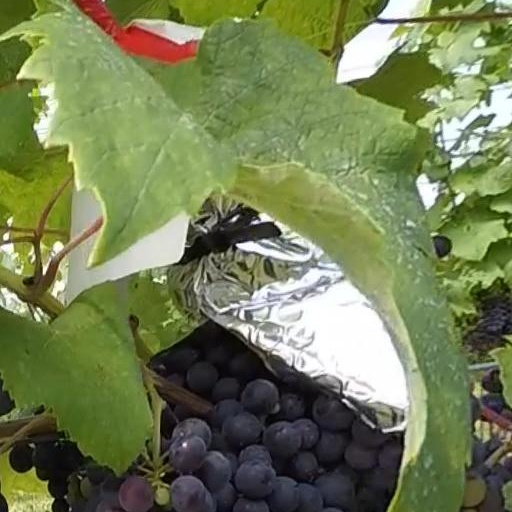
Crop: grape